Sam Gowland

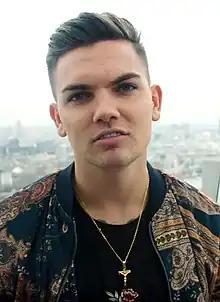
Gowland in 2018

Sam Gowland (born 2 August 1995) is an English television and social media personality. He rose to fame when he participated in the third series of the ITV2 dating reality competition "Love Island" in 2017. After his stint on the programme, he began appearing in the MTV reality show "Geordie Shore", debuting in the sixteenth series in 2018 before leaving in 2019 at the conclusion of the twentieth series.